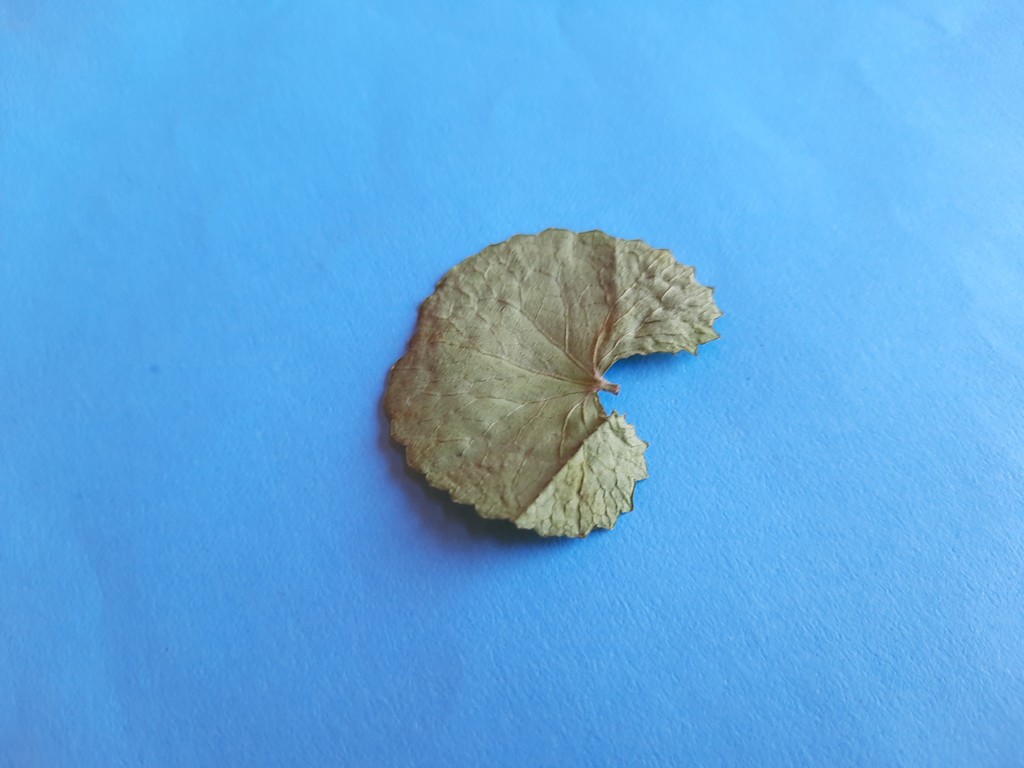
Label: Dried